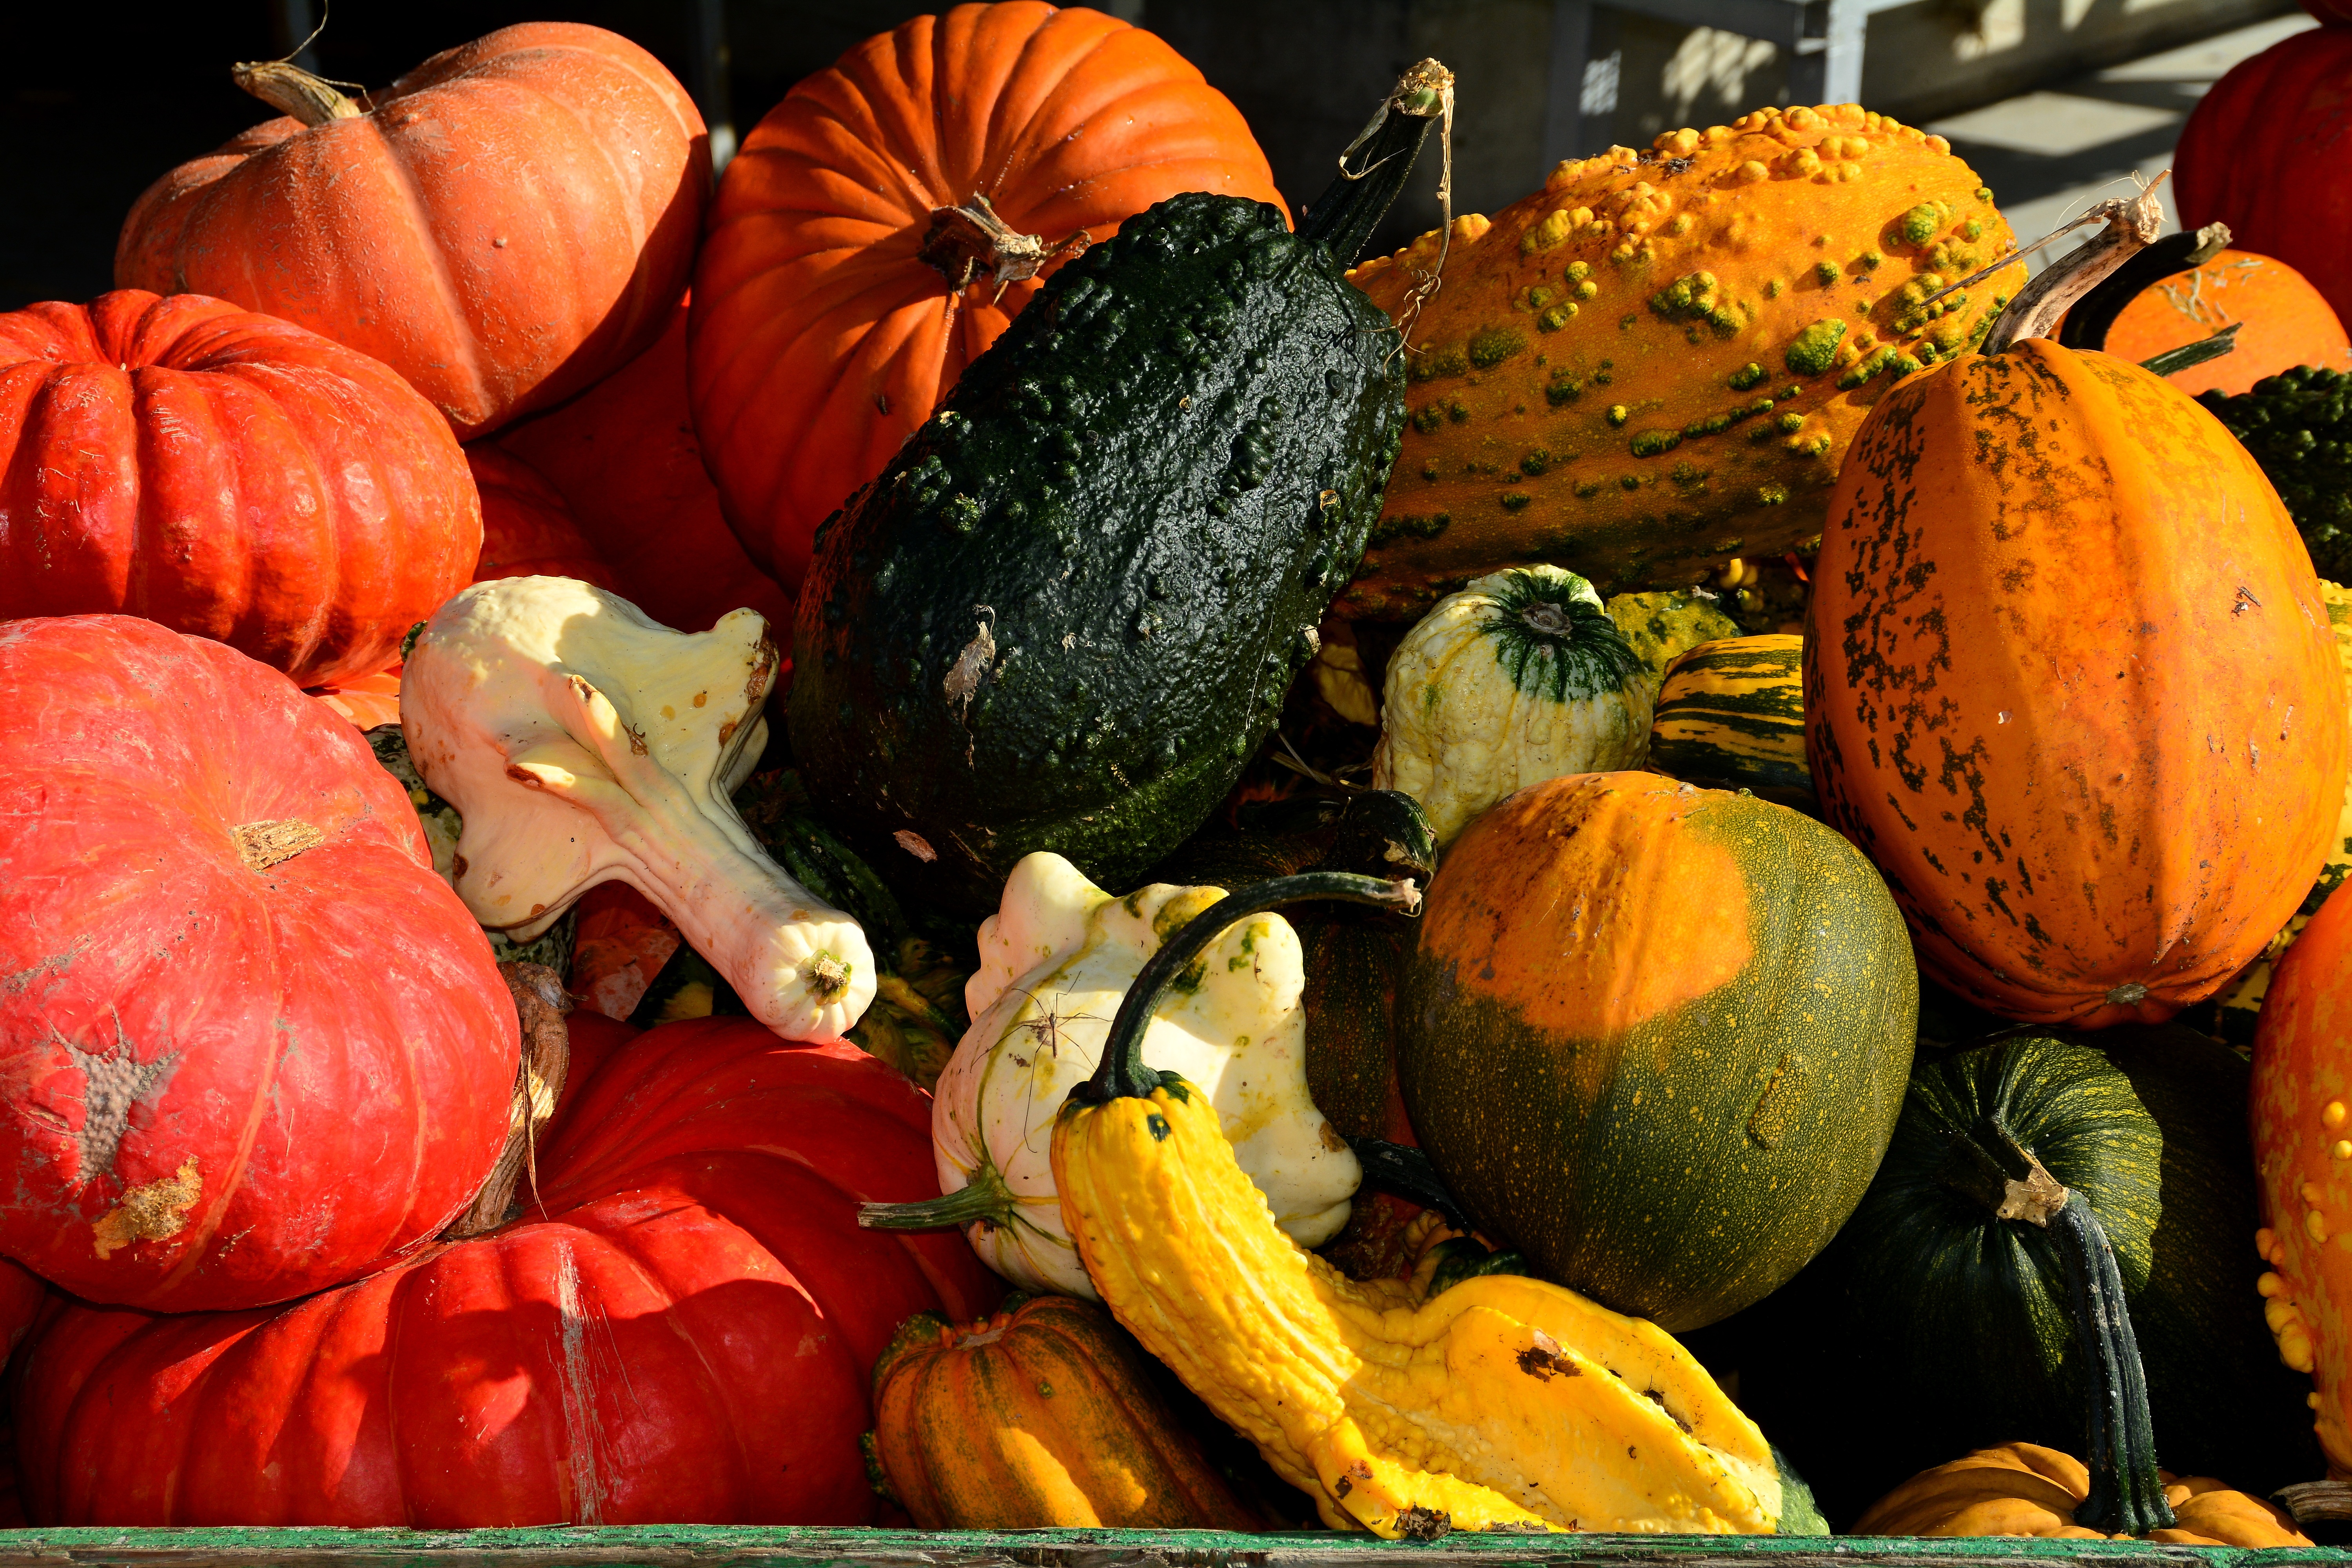
ripe, decoration, orange, food, harvest, produce, vegetable, autumn, pumpkin, halloween, colorful, agriculture, delicious, squash, gourd, thanksgiving, seasonal, vegetarian, calabaza, carving, pumpkins, cucurbita, winter squash, cucumber gourd and melon family